Jain terms and concepts

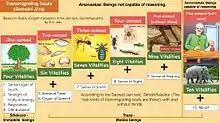
Classification of "Saṃsāri Jīvas" (Transmigrating Souls) in Jainism.According to Sacred Jain text, "Sarvārthasiddhi": "Immobile beings ("sthāvara jīvās") possess the four vitalities of the sense-organ of touch, strength of body or energy, respiration and life-duration.

A "prana" (vitalities) is the inherent ability of a jiva to perform a certain act. The 10 pranas are as under: